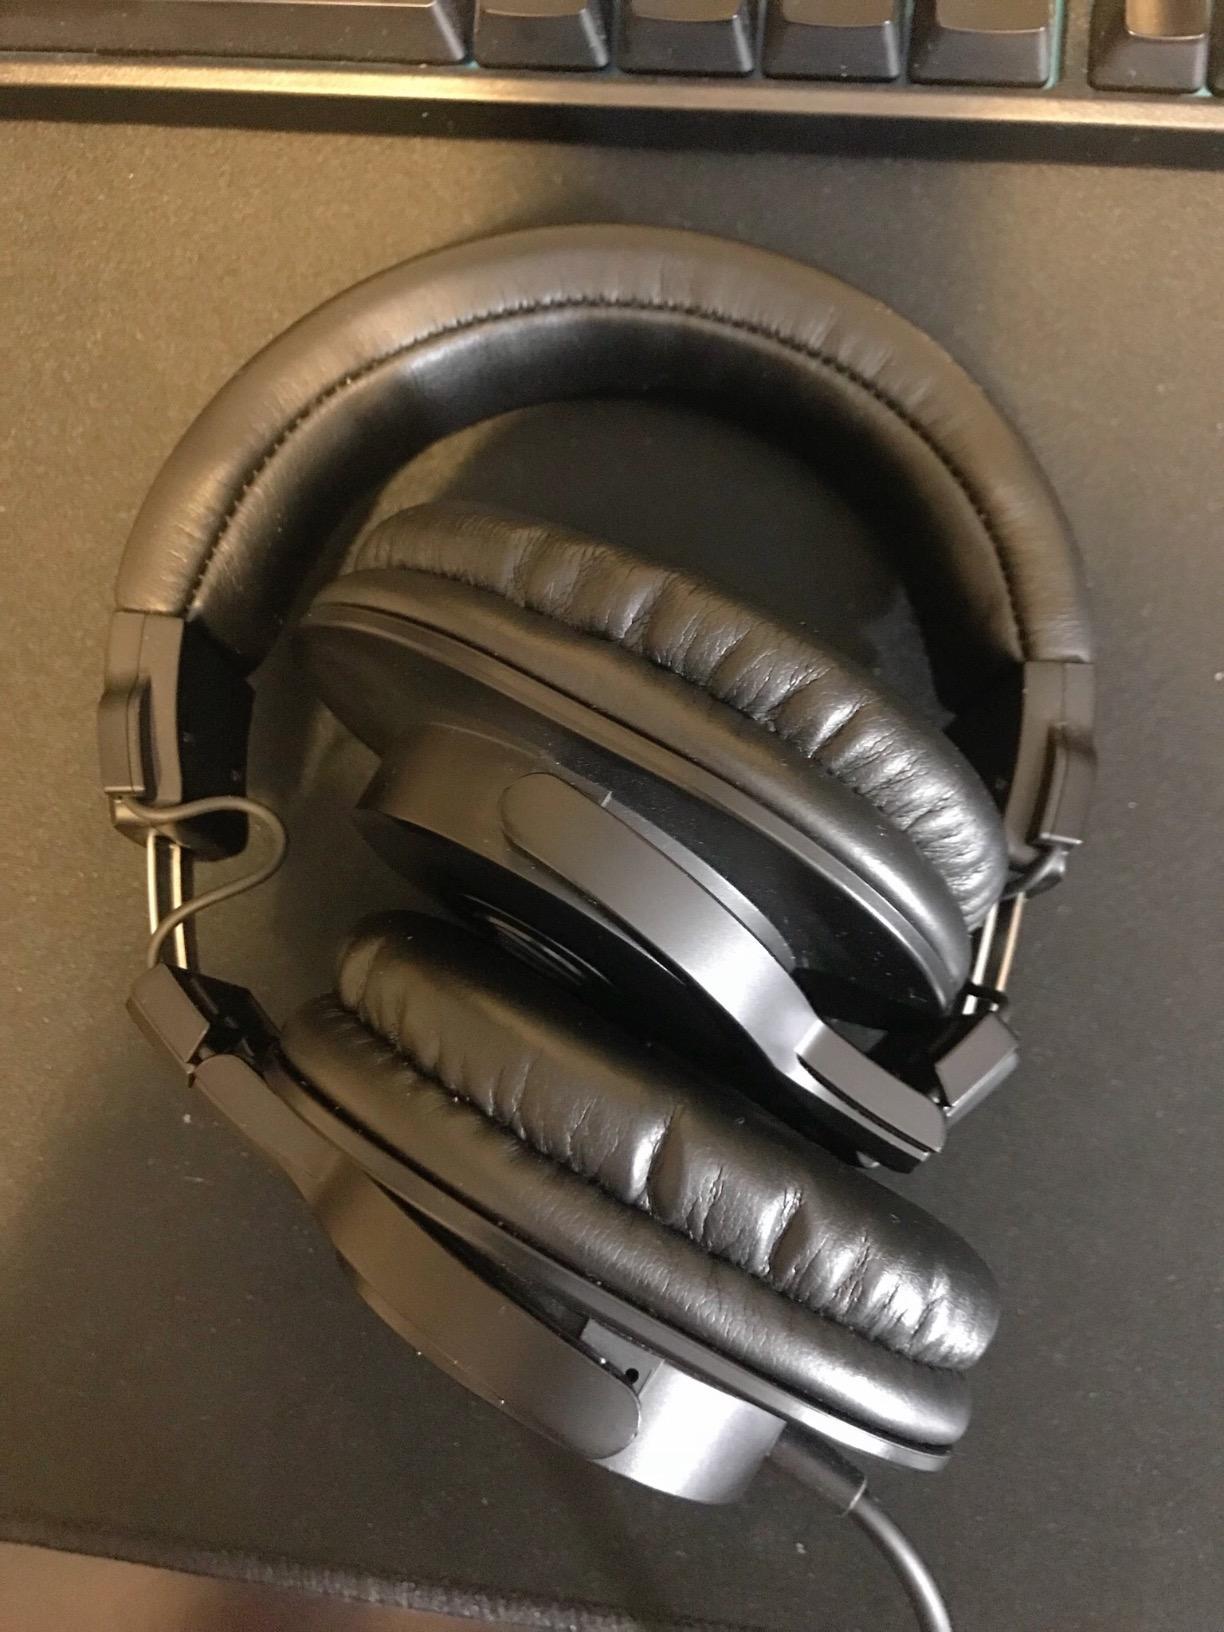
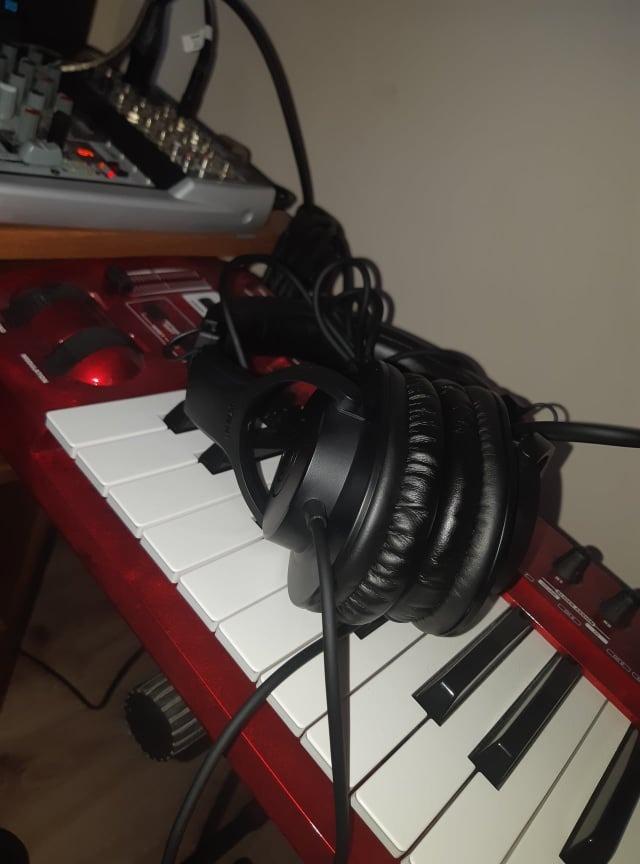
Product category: headphones
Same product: no